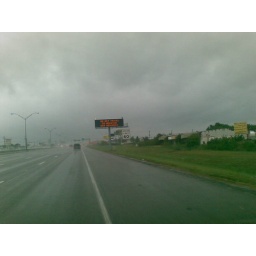
Ike drizzles overhead in Dallas as a highway sign warns not to travel to the Gulf Coast due to storm damage.